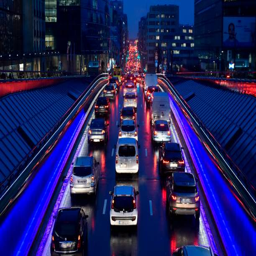
a picture show a traffic jam